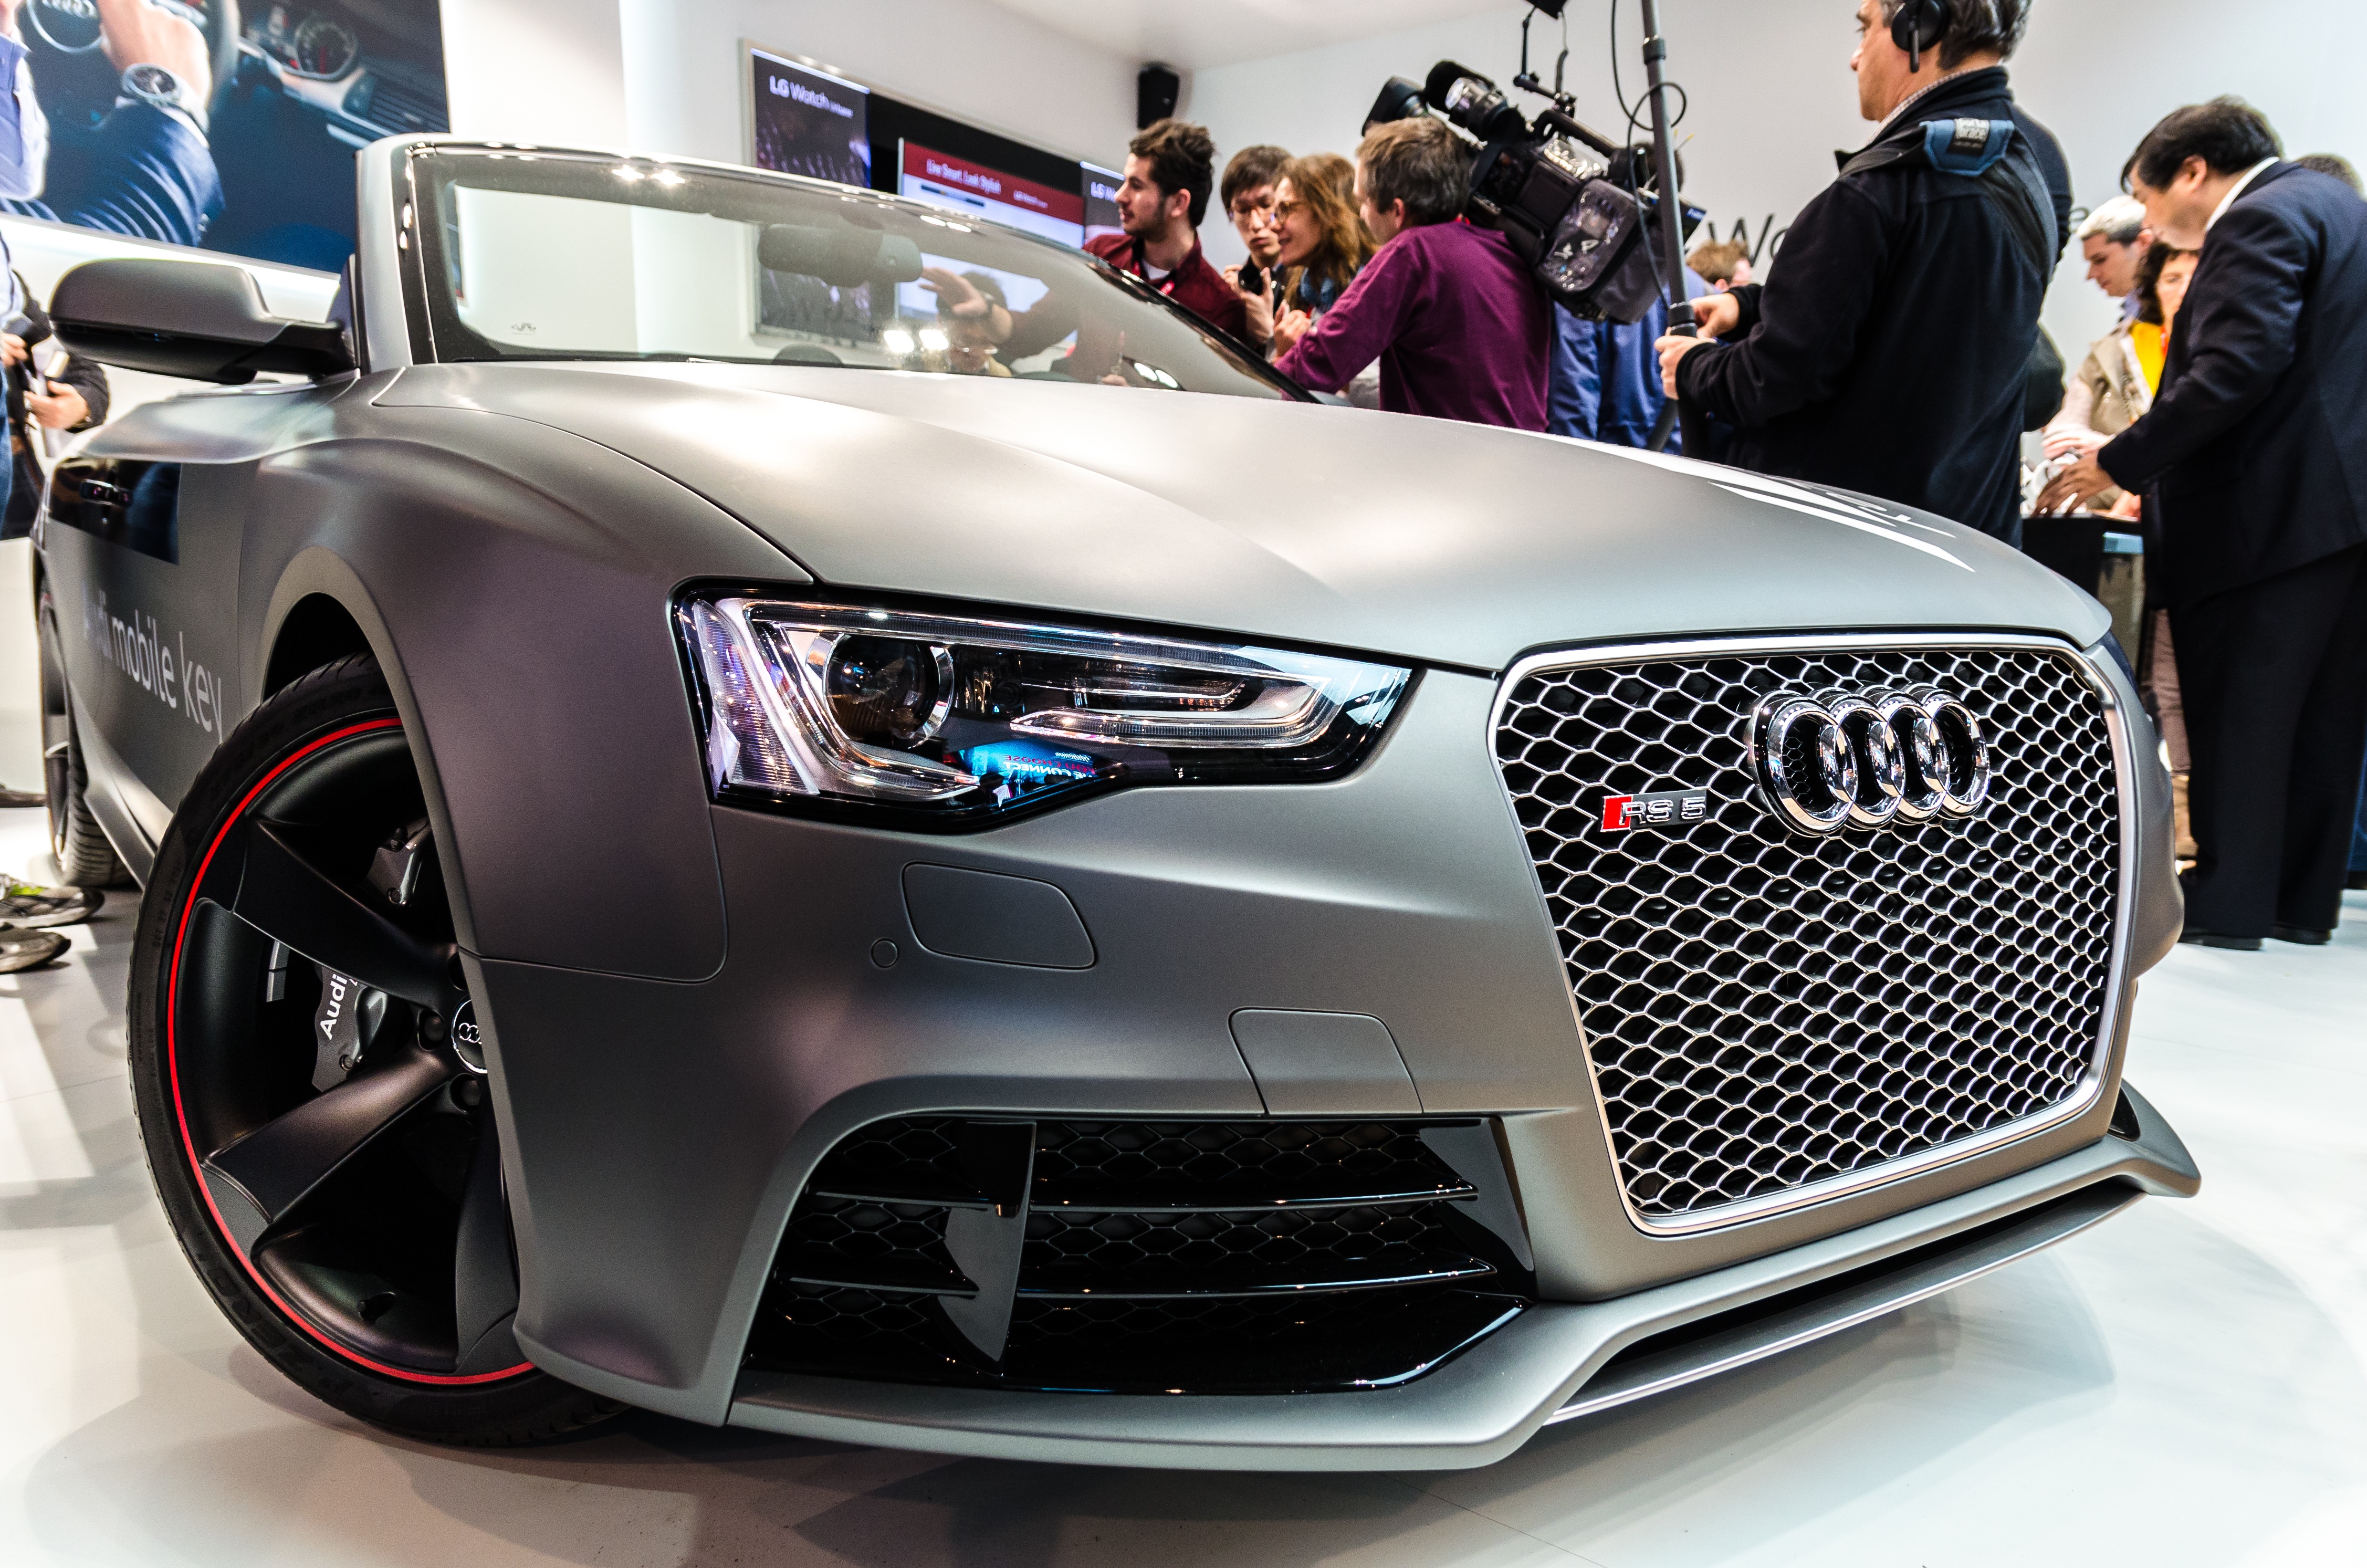
car, wheel, vehicle, grille, sports car, bumper, supercar, sedan, audi, exhibition, auto show, land vehicle, automobile make, automotive exterior, automotive design, family car, executive car, audi rs 6